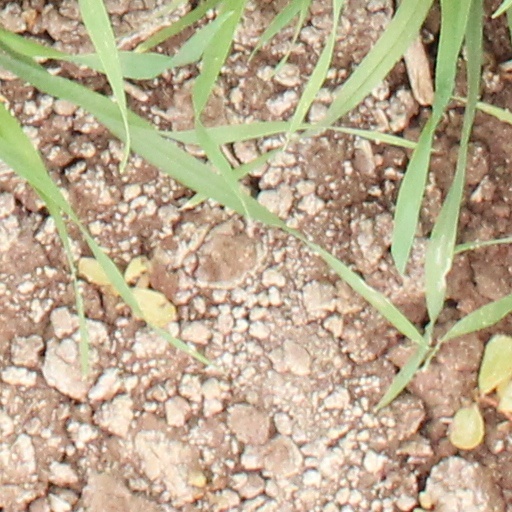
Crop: wheat